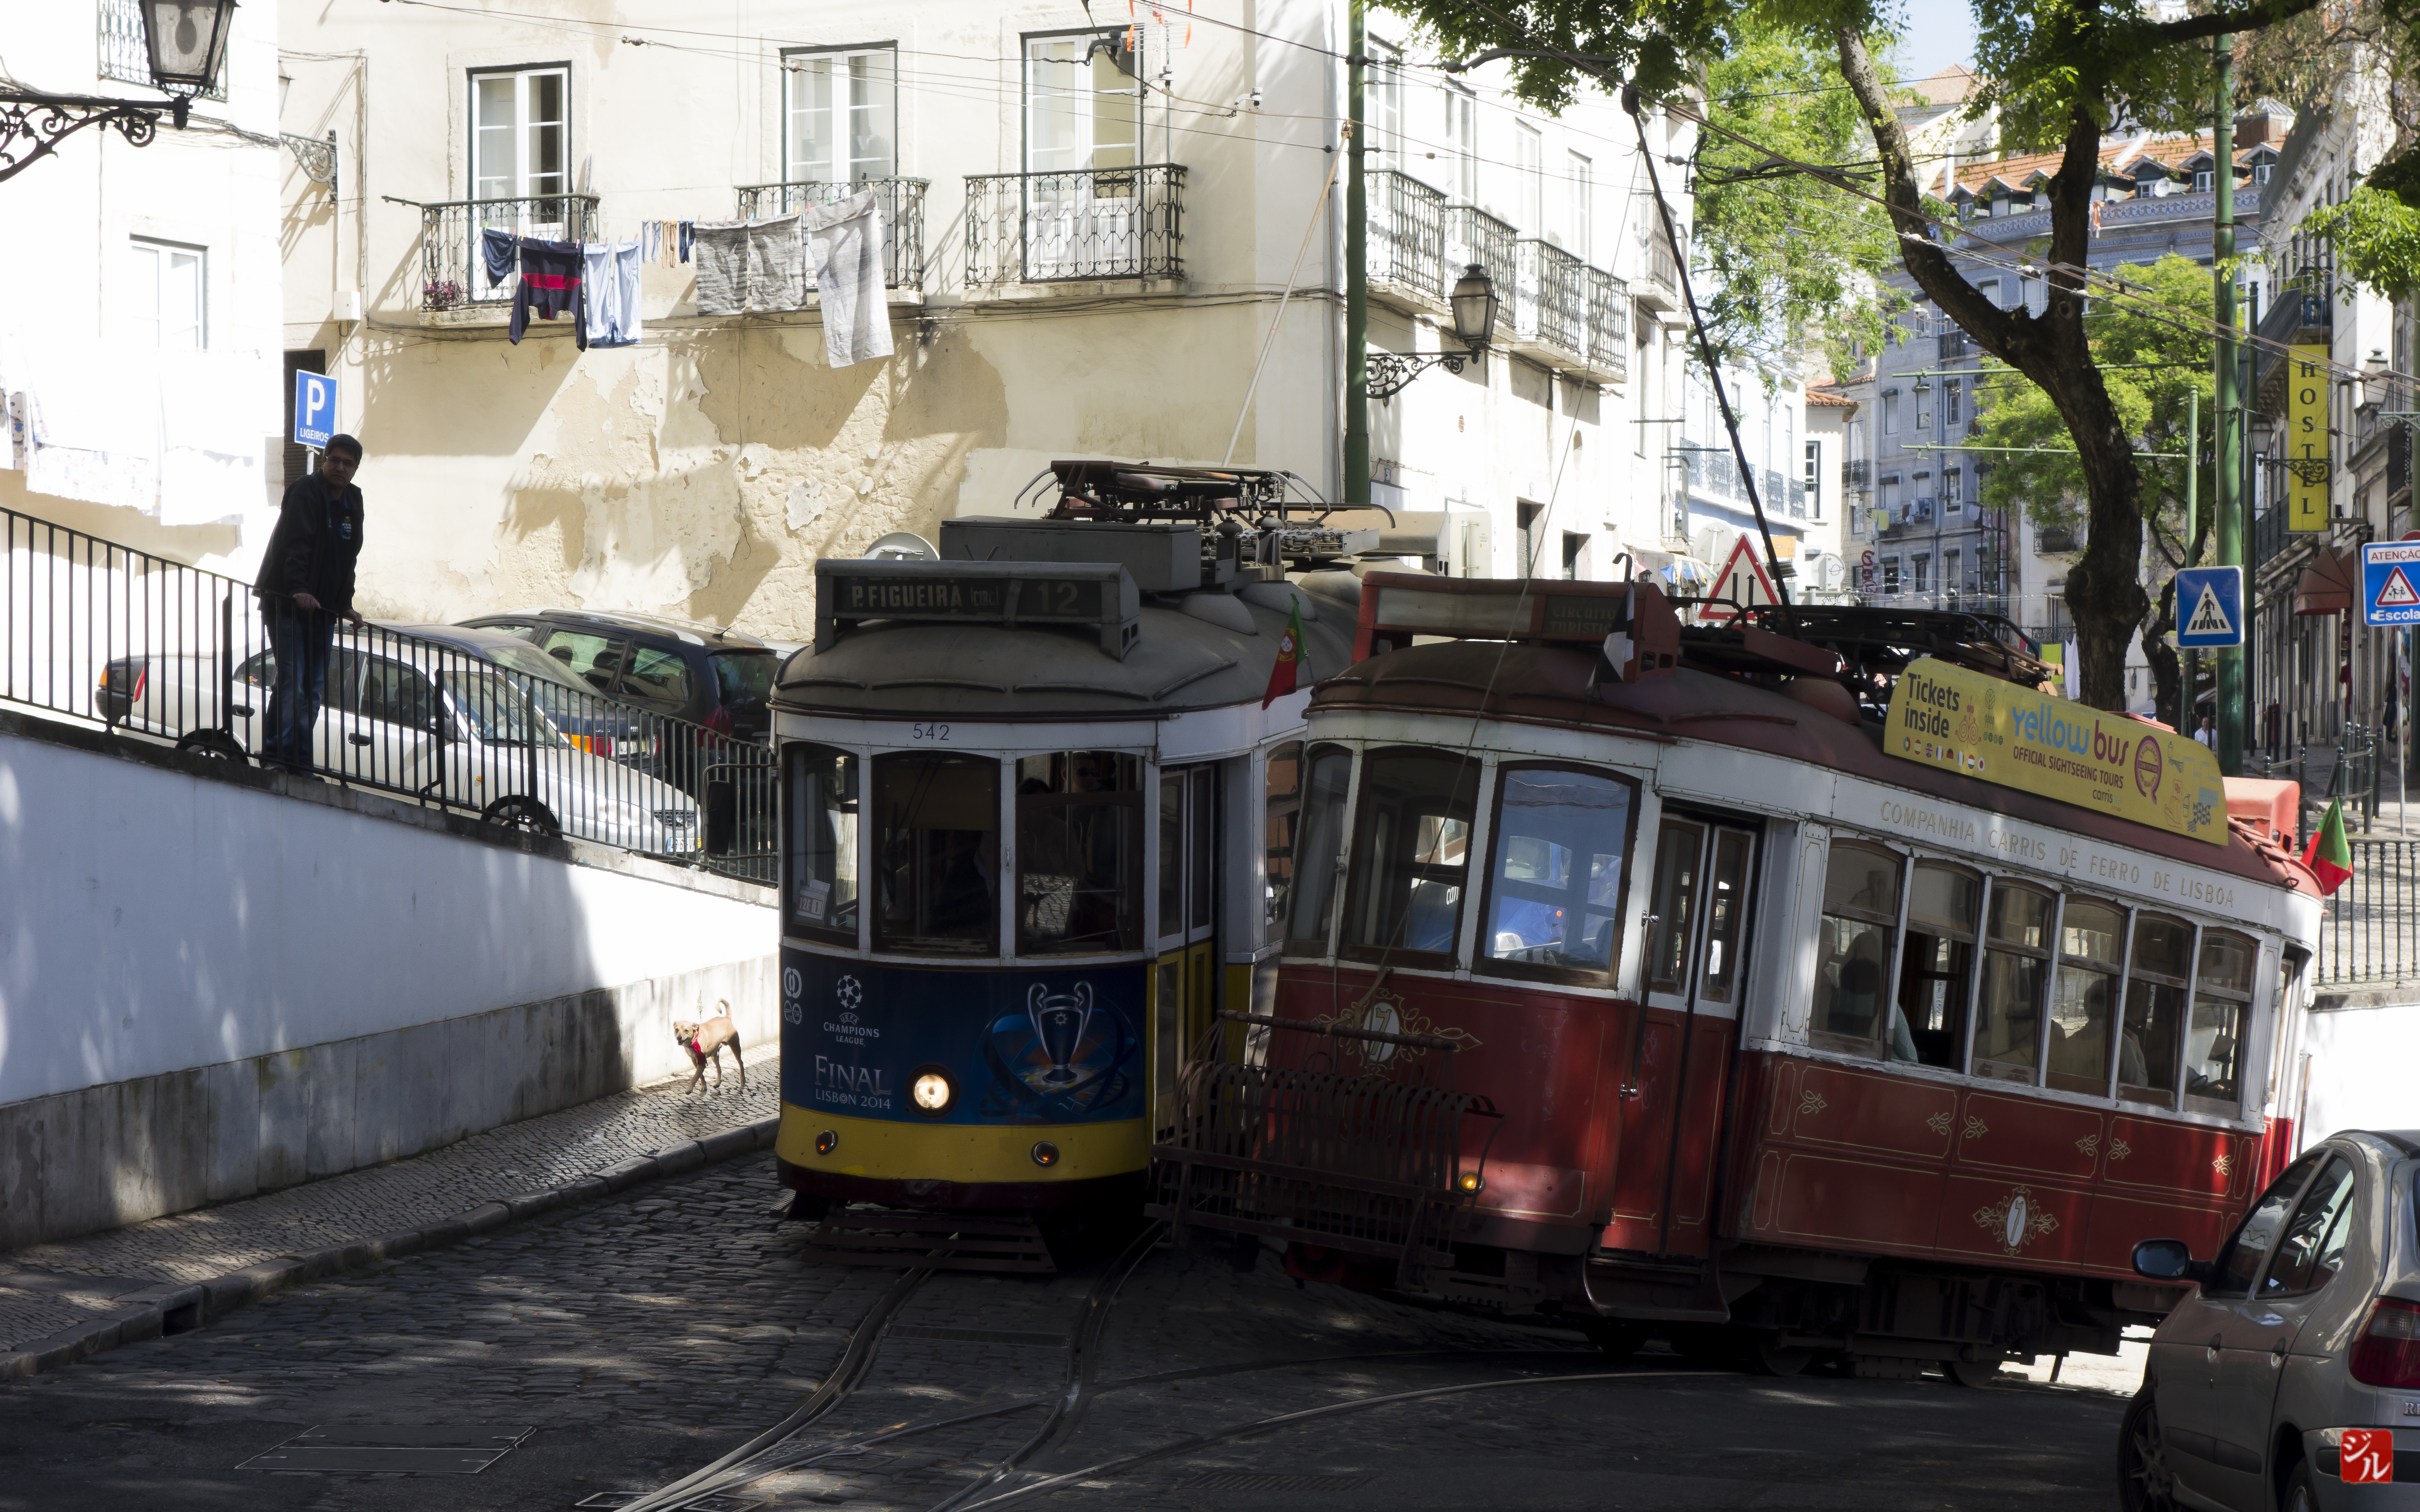
tram, transport, vehicle, electricity, cable car, public transport, land vehicle, mode of transport, rolling stock, metropolitan area